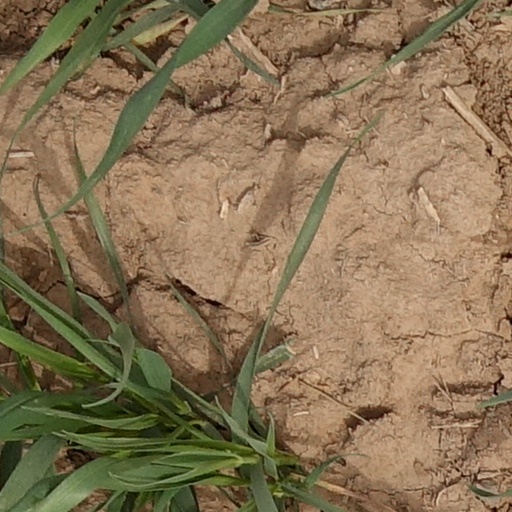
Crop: wheat